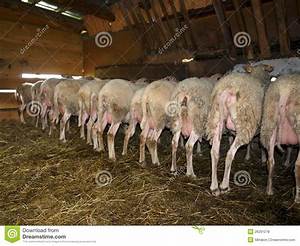
Label: pecora